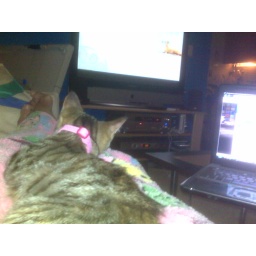
Weird cat - likes to sit in my lap and watch animal planet. Sent via BlackBerry by AT&amp;amp;T